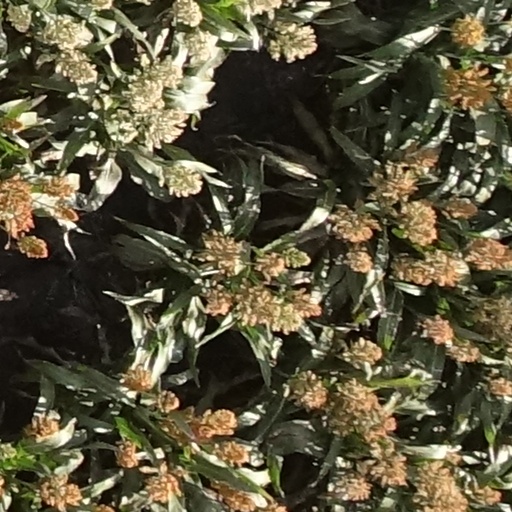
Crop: sorghum